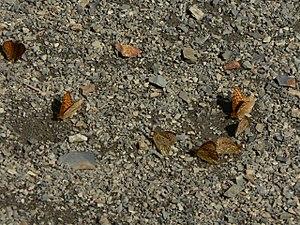
Speyeria mormonia est une espèce nord-américaine de lépidoptères de la famille des Nymphalidae et de la sous-famille des Heliconiinae.